2022–23 West Ham United F.C. season

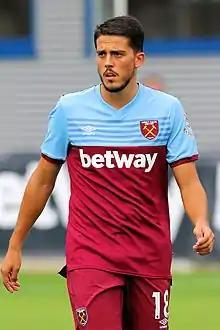
Pablo Fornals, scorer of West Ham's winning goal at AZ Alkmaar.

On 11 May, West Ham played Dutch club AZ Alkmaar in the first leg of the UEFA Europa Conference League semi-finals at home in London. The Hammers won the match 2–1. AZ scored through Tijjani Reijnders shortly before the end of the first half before referee Halil Umut Meler awarded West Ham a penalty twenty minutes into the second half, which Saïd Benrahma then converted, after Jarrod Bowen collided with goalkeeper Mathew Ryan in the box; Michail Antonio then added the winning goal just nine minutes later. West Ham played Brentford in the Premier League on 14 May at the Gtech Community Stadium. With eyes on the upcoming Europa Conference League semi-finals second leg on 18 May, David Moyes made seven changes from the team which had beaten Manchester United the previous week. Brentford won 2–0 scoring both goals in the first half, through Bryan Mbeumo and Yoane Wissa. On 18 May, West Ham played the second leg of their Conference League semi-final against AZ Alkmaar. The Hammers won 1–0 in Alkmaar, with an aggregate score of 3–1. Substitute Pablo Fornals scored the only goal, in added time, to send West Ham to their first European final since the European Cup Winners' Cup final in May 1976.